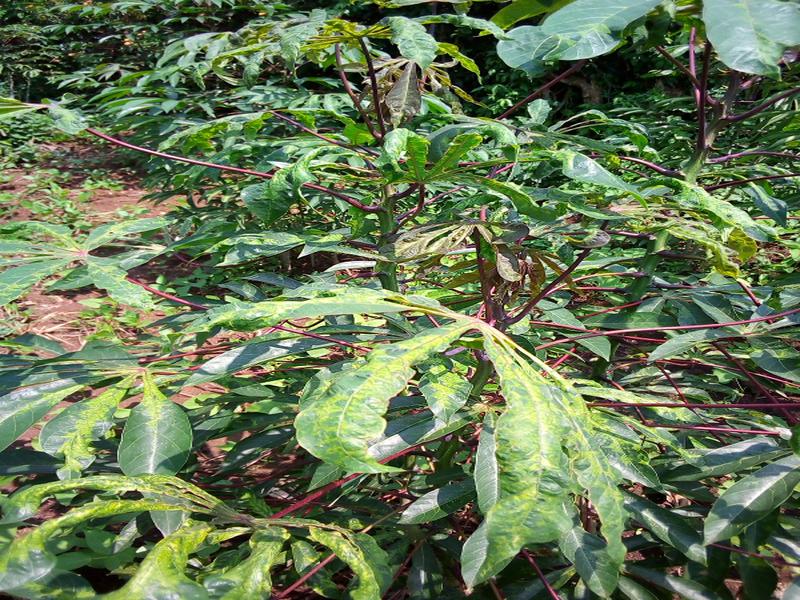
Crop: cassava
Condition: mosaic_disease